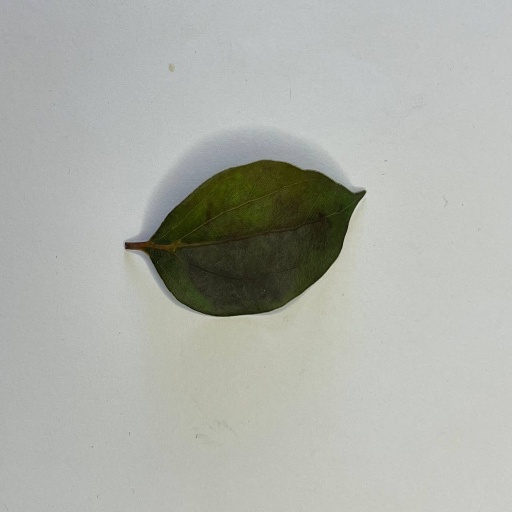
Species: Camphor
Leaf condition: Bacterial Spot